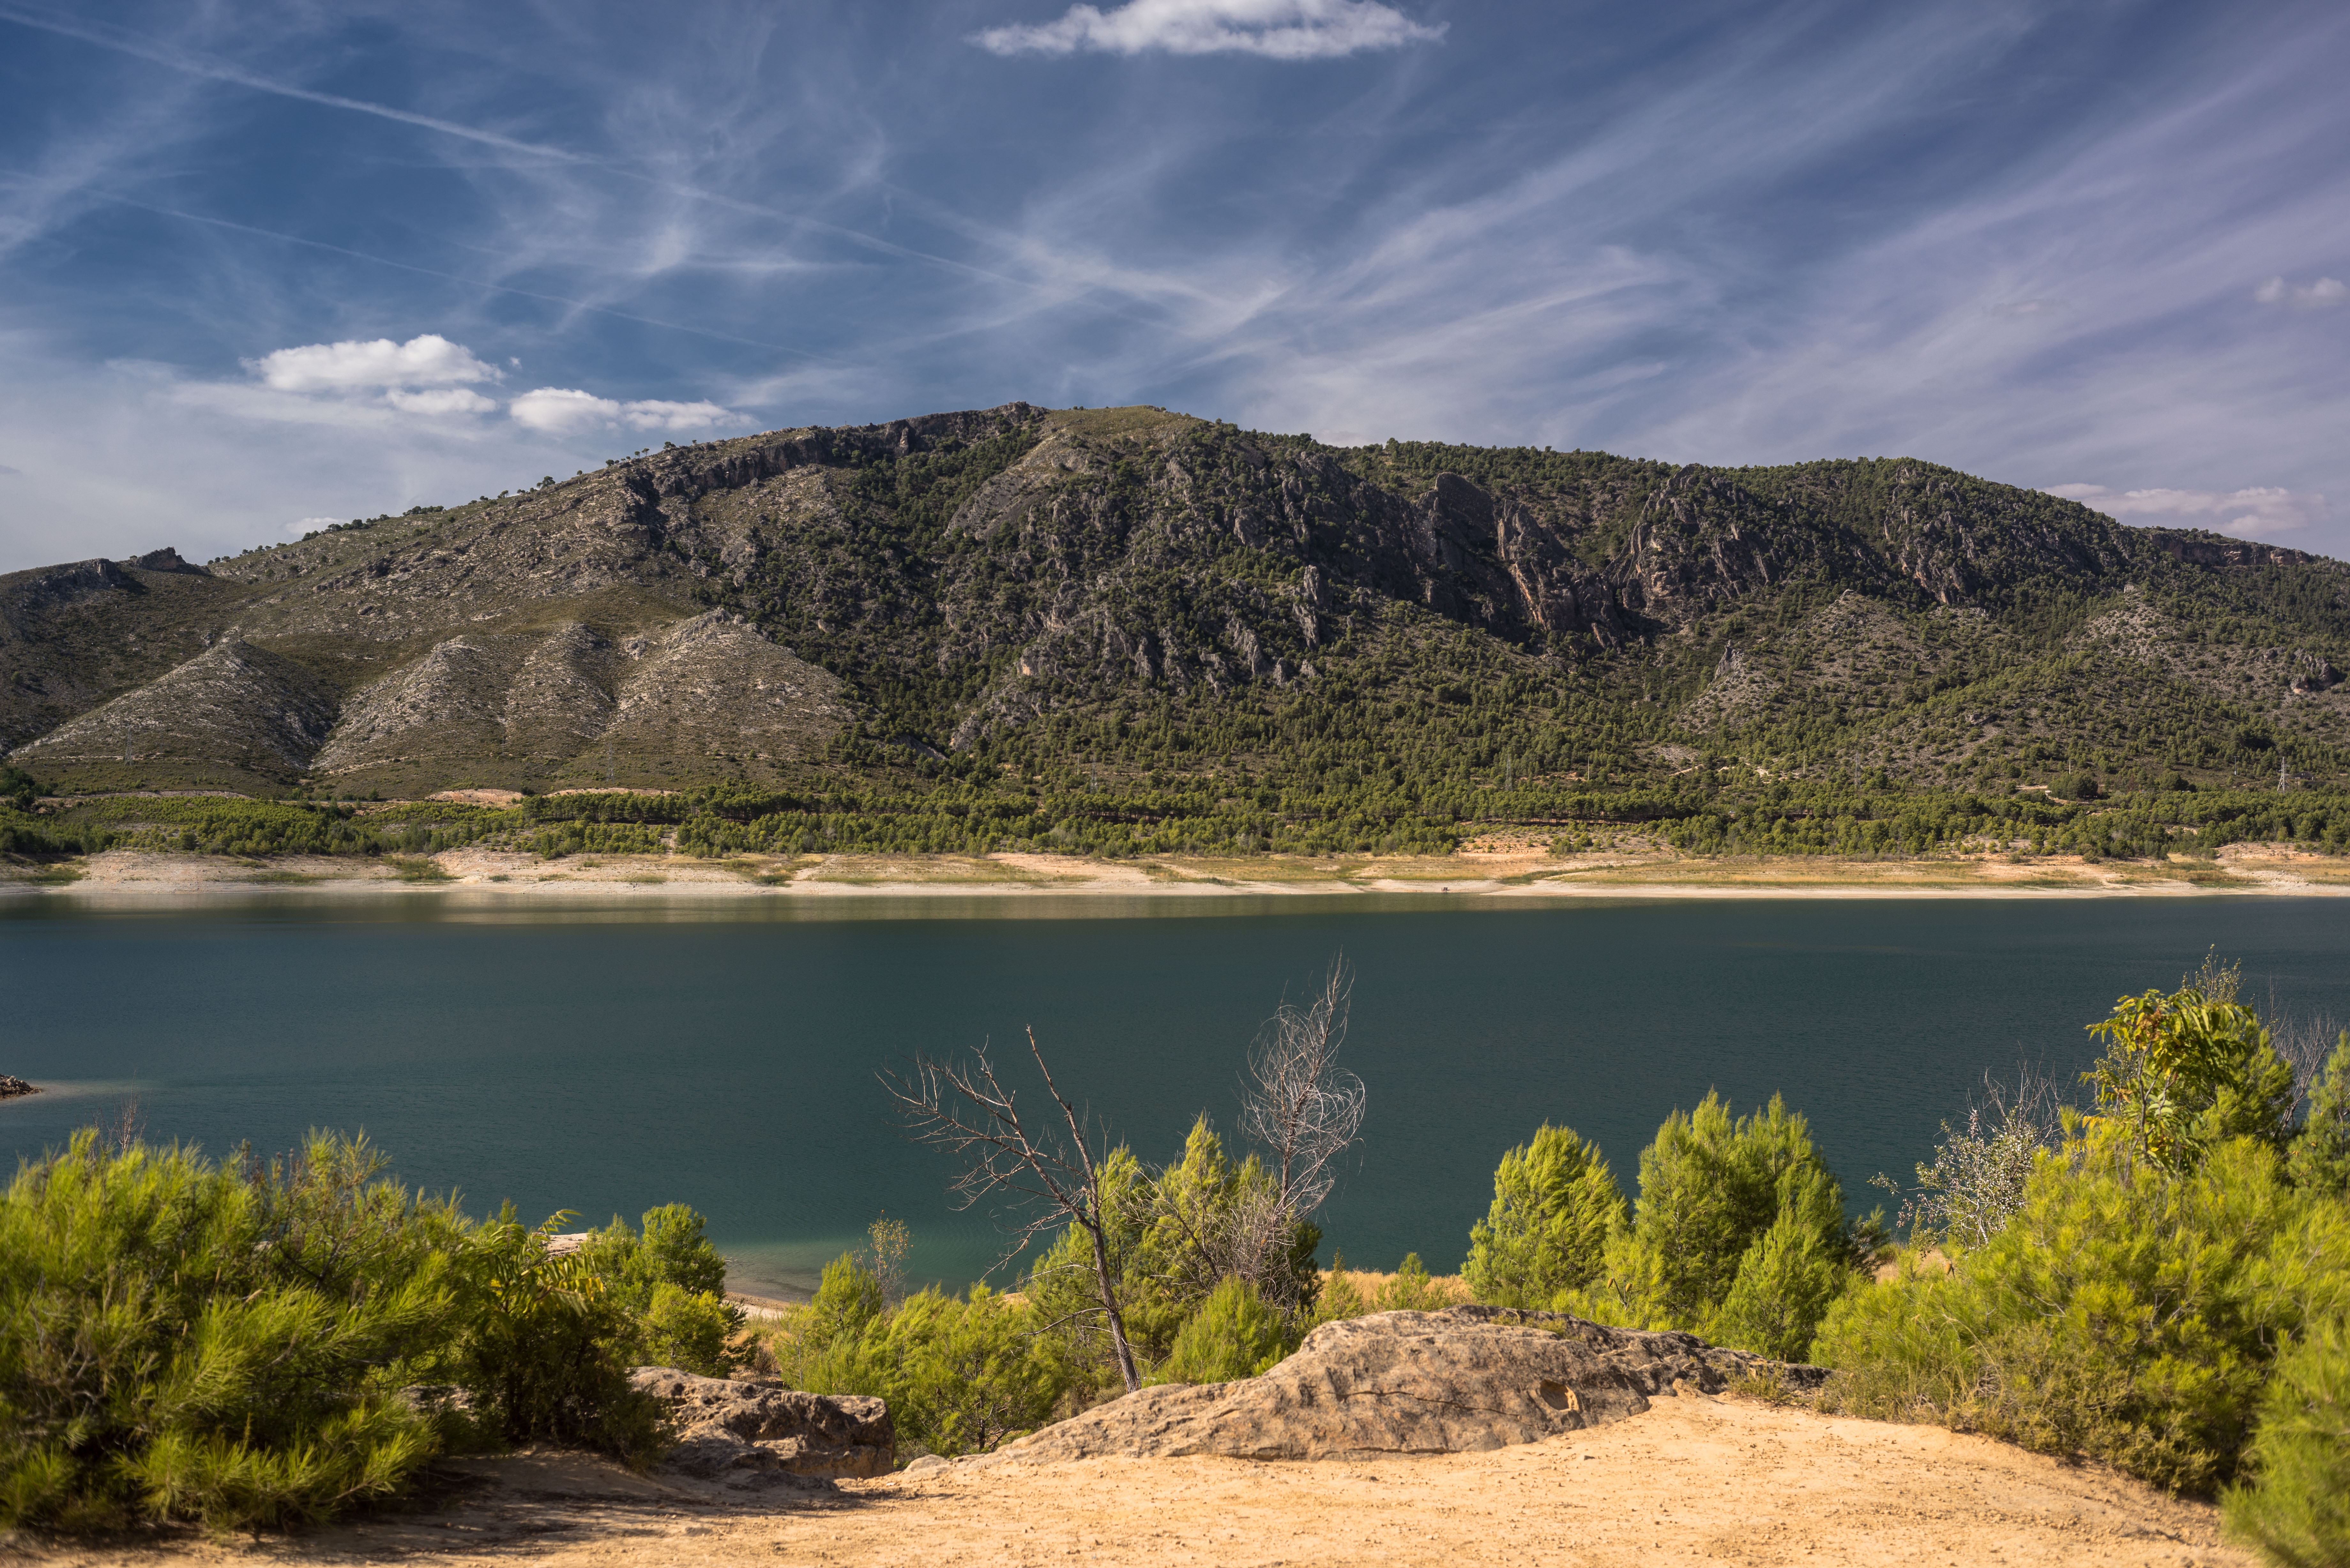
landscape, sea, nature, marsh, wilderness, mountain, sky, sunset, hill, lake, blue, reservoir, highland, clouds, spain, plateau, fell, views, loch, mountainous landforms